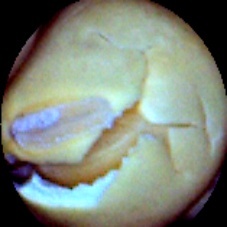
Label: Skin-damaged